Restoration (Scotland)

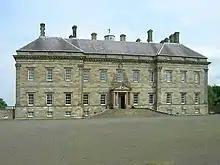
Kinross House, built for himself by William Bruce and one of the first Palladian houses in Britain

William called a Scottish Convention, which convened on 14 March in Edinburgh. It was dominated by the Presbyterians. There was a faction that supported James, including many episcopalians, but these were divided by James' attempts to achieve tolerance for Roman Catholics. A letter from James, received on 16 March, contained a threat to punish all who rebelled against him and declaring the assembly illegal, resulted in his followers to abandon the convention, leaving the Williamites dominant. On 4 April the Convention formulated the "Claim of Right" and the "Articles of Grievances". These suggested that James had forfeited the crown by his actions (in contrast to England, which relied on the legal fiction of an abdication) and offered it to William and Mary, which William accepted, along with limitations on royal power. On 11 May William and Mary accepted the Crown of Scotland as co-regents, as William II and Mary II.